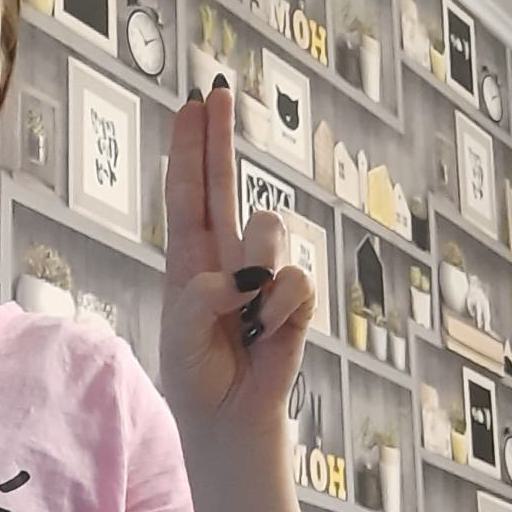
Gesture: two_up